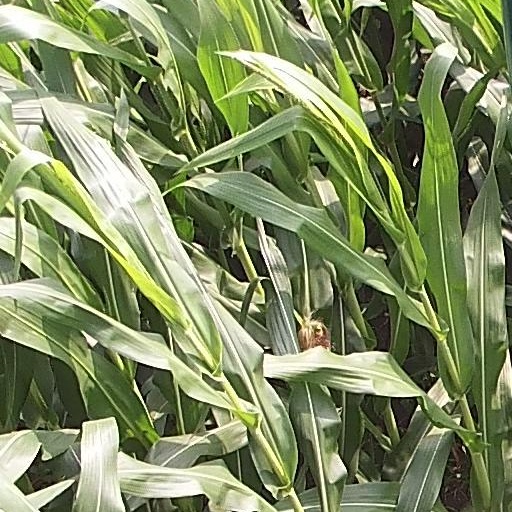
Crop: maize; corn